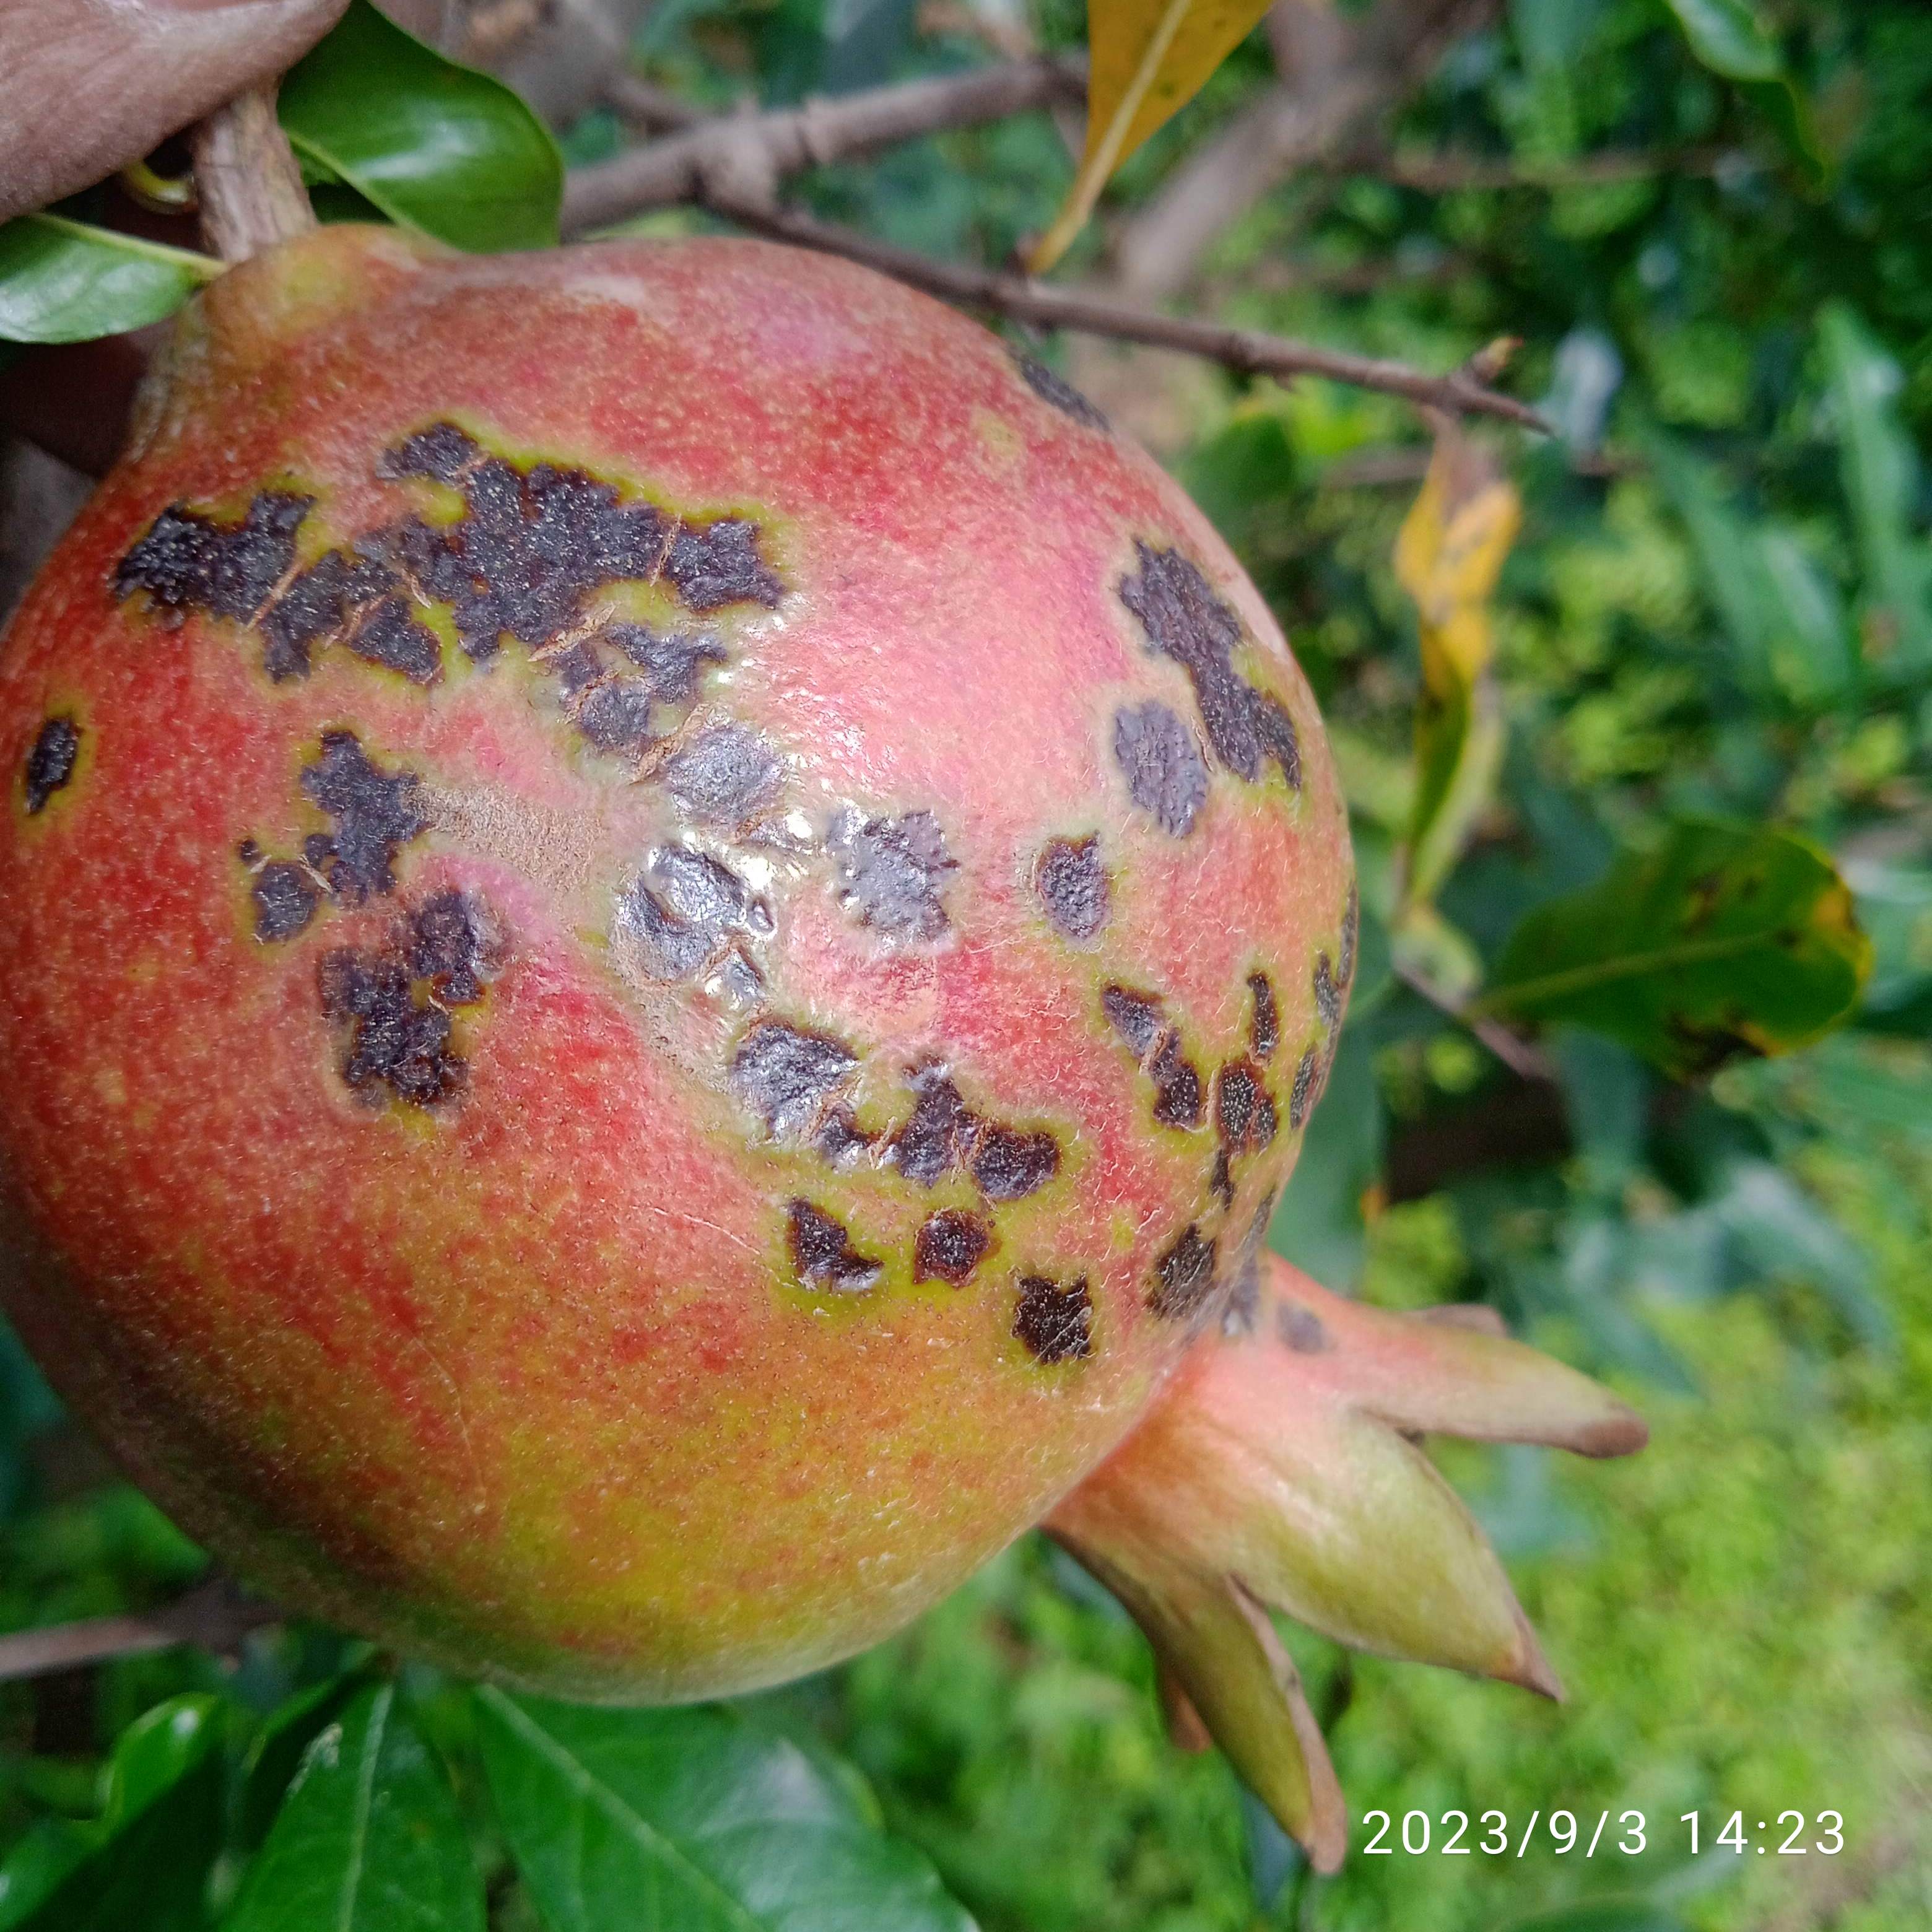
Label: Anthracnose